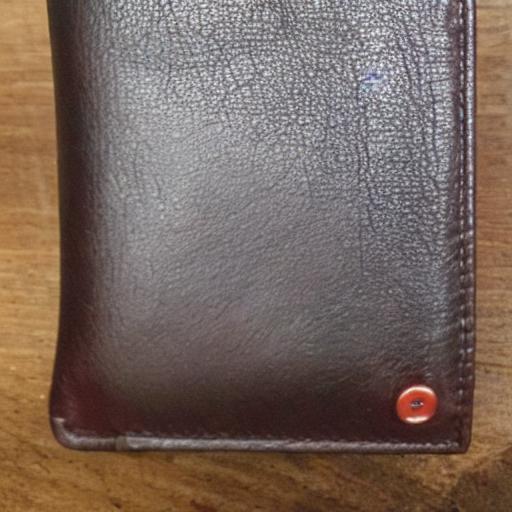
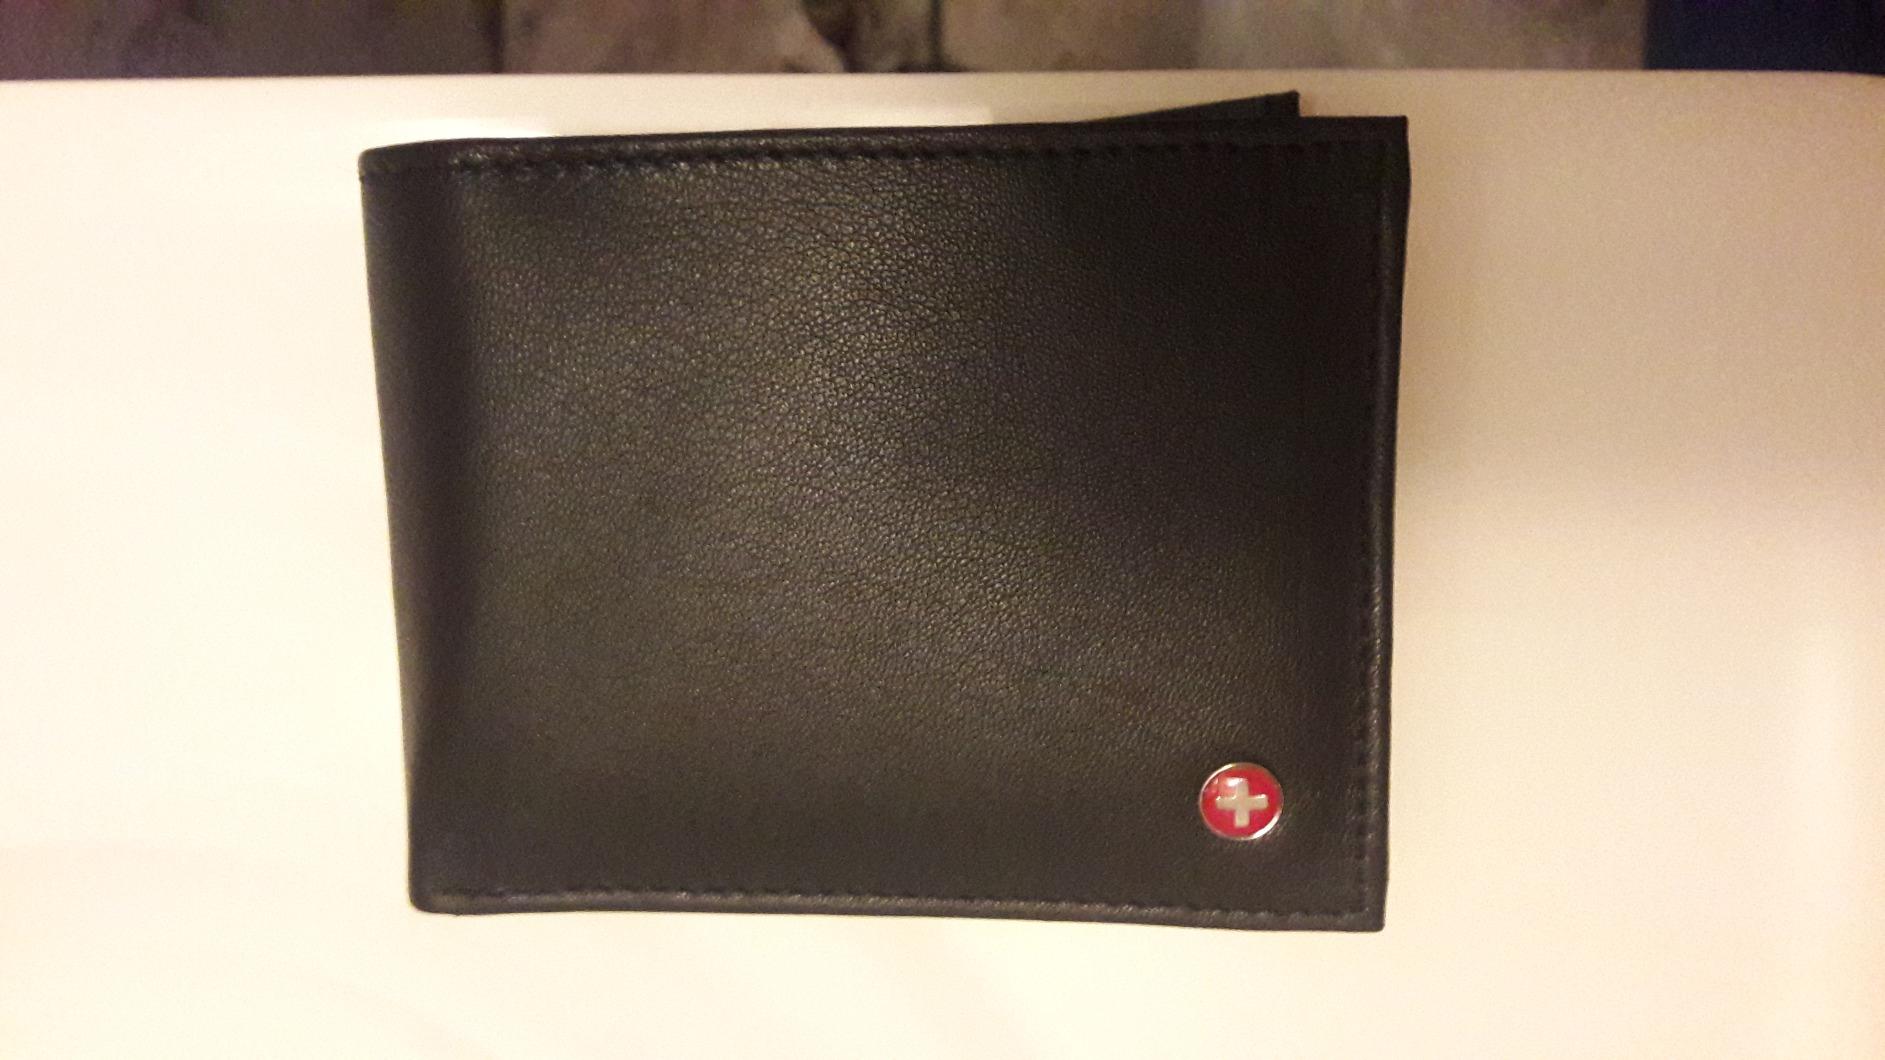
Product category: accessories_wallet
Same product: no